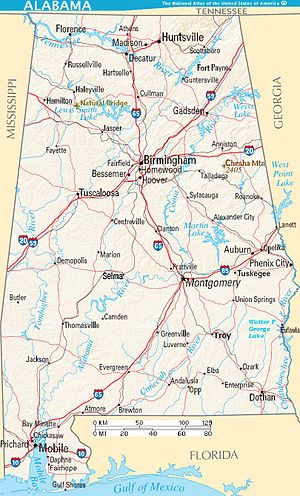
Alabama / Demografi
Kort over Alabama
Alabama er en delstat i USA. Største by er Birmingham med 242.820 indbyggere i år 2000. Hovedstaden er Montgomery.